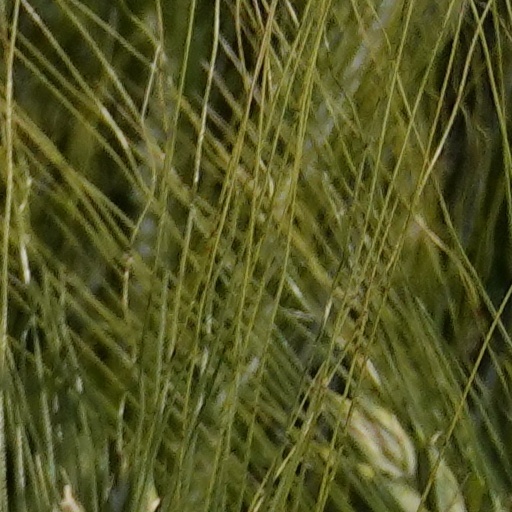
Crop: wheat